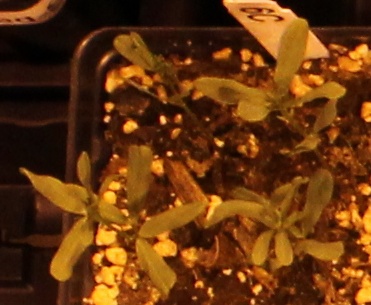
Label: Lentil